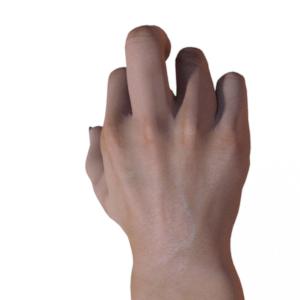
Label: rock